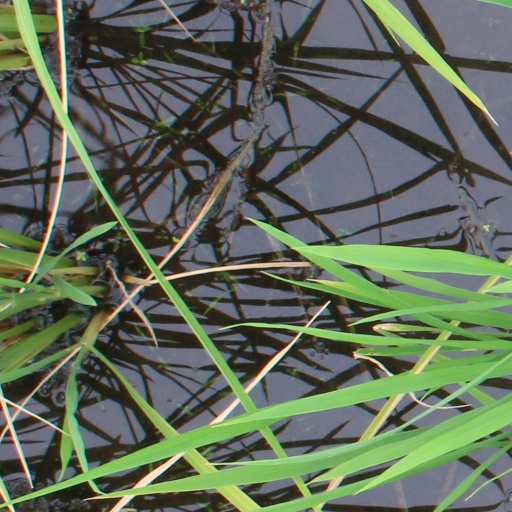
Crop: rice